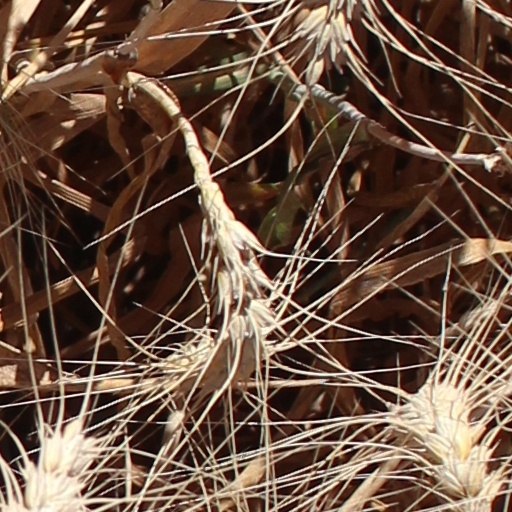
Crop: wheat